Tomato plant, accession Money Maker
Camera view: bottom (45 deg); turntable rotation: 90 degrees
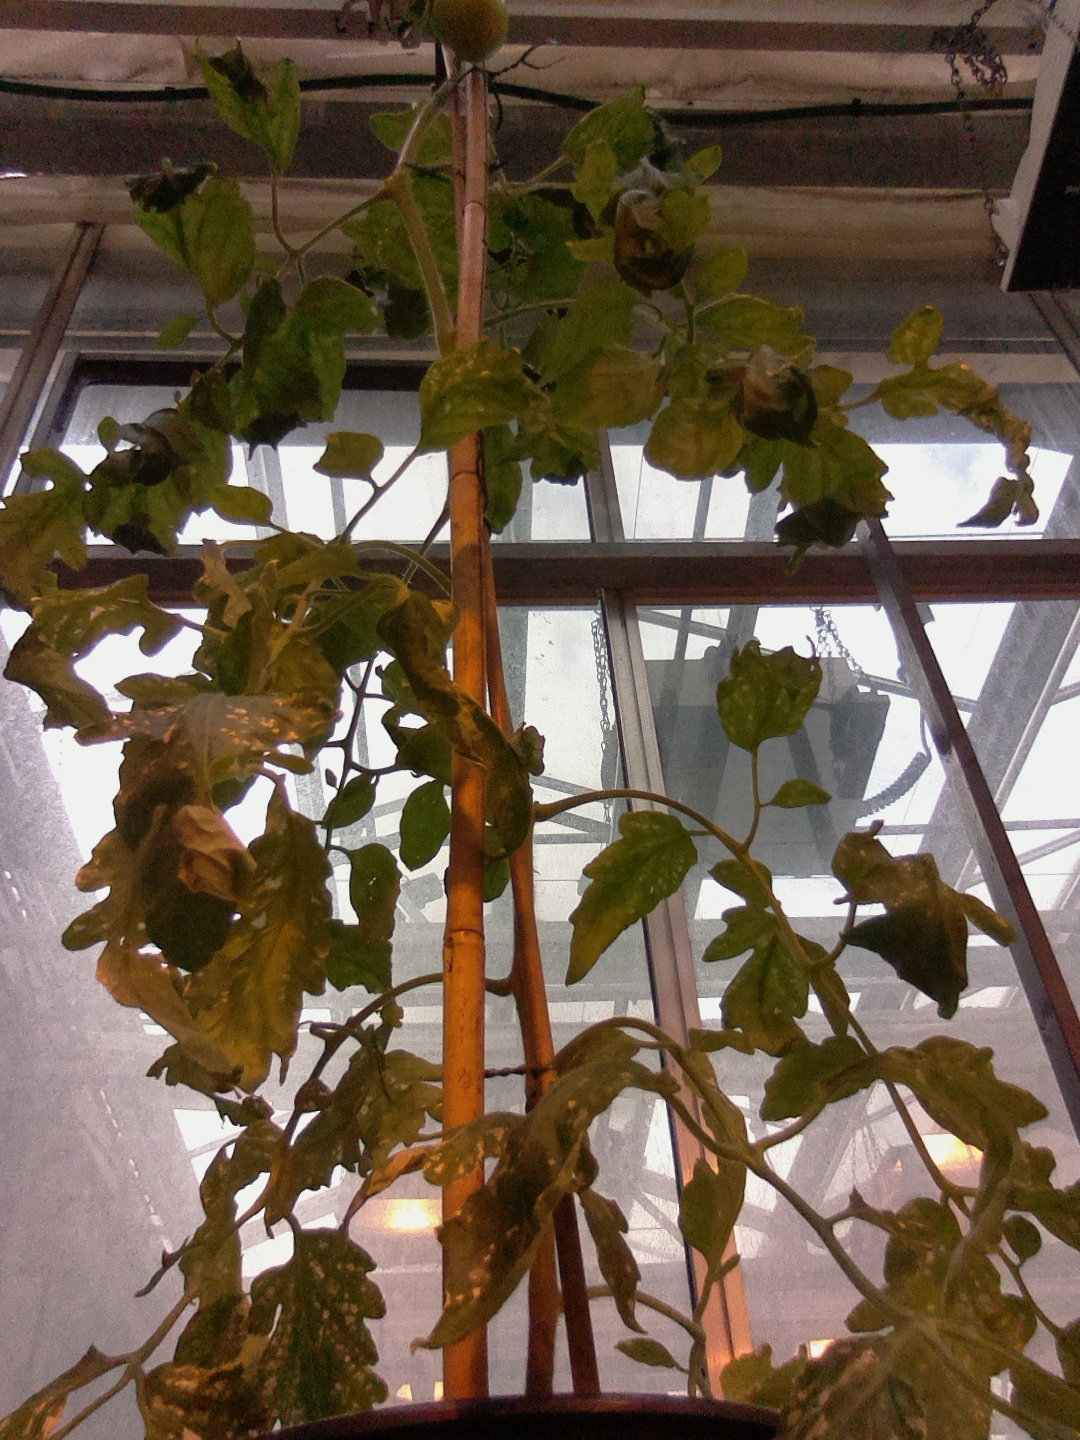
BBCH growth stage 75: 50%-60% of final fruit size